Scrub typhus

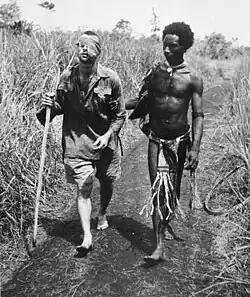
An Australian soldier, Private George "Dick" Whittington, is aided by Papuan orderly Raphael Oimbari, near Buna on 25 December 1942. Whittington died in February 1943 from the effects of bush typhus. (Picture by "Life" photographer George Silk)

Severe epidemics of the disease occurred among troops in Burma and Ceylon during World War II. Several members of the U.S. Army's 5307th Composite Unit (Merrill's Marauders) died of the disease, as well as many soldiers in the Burma theatre; and before 1944, no effective antibiotics or vaccines were available.